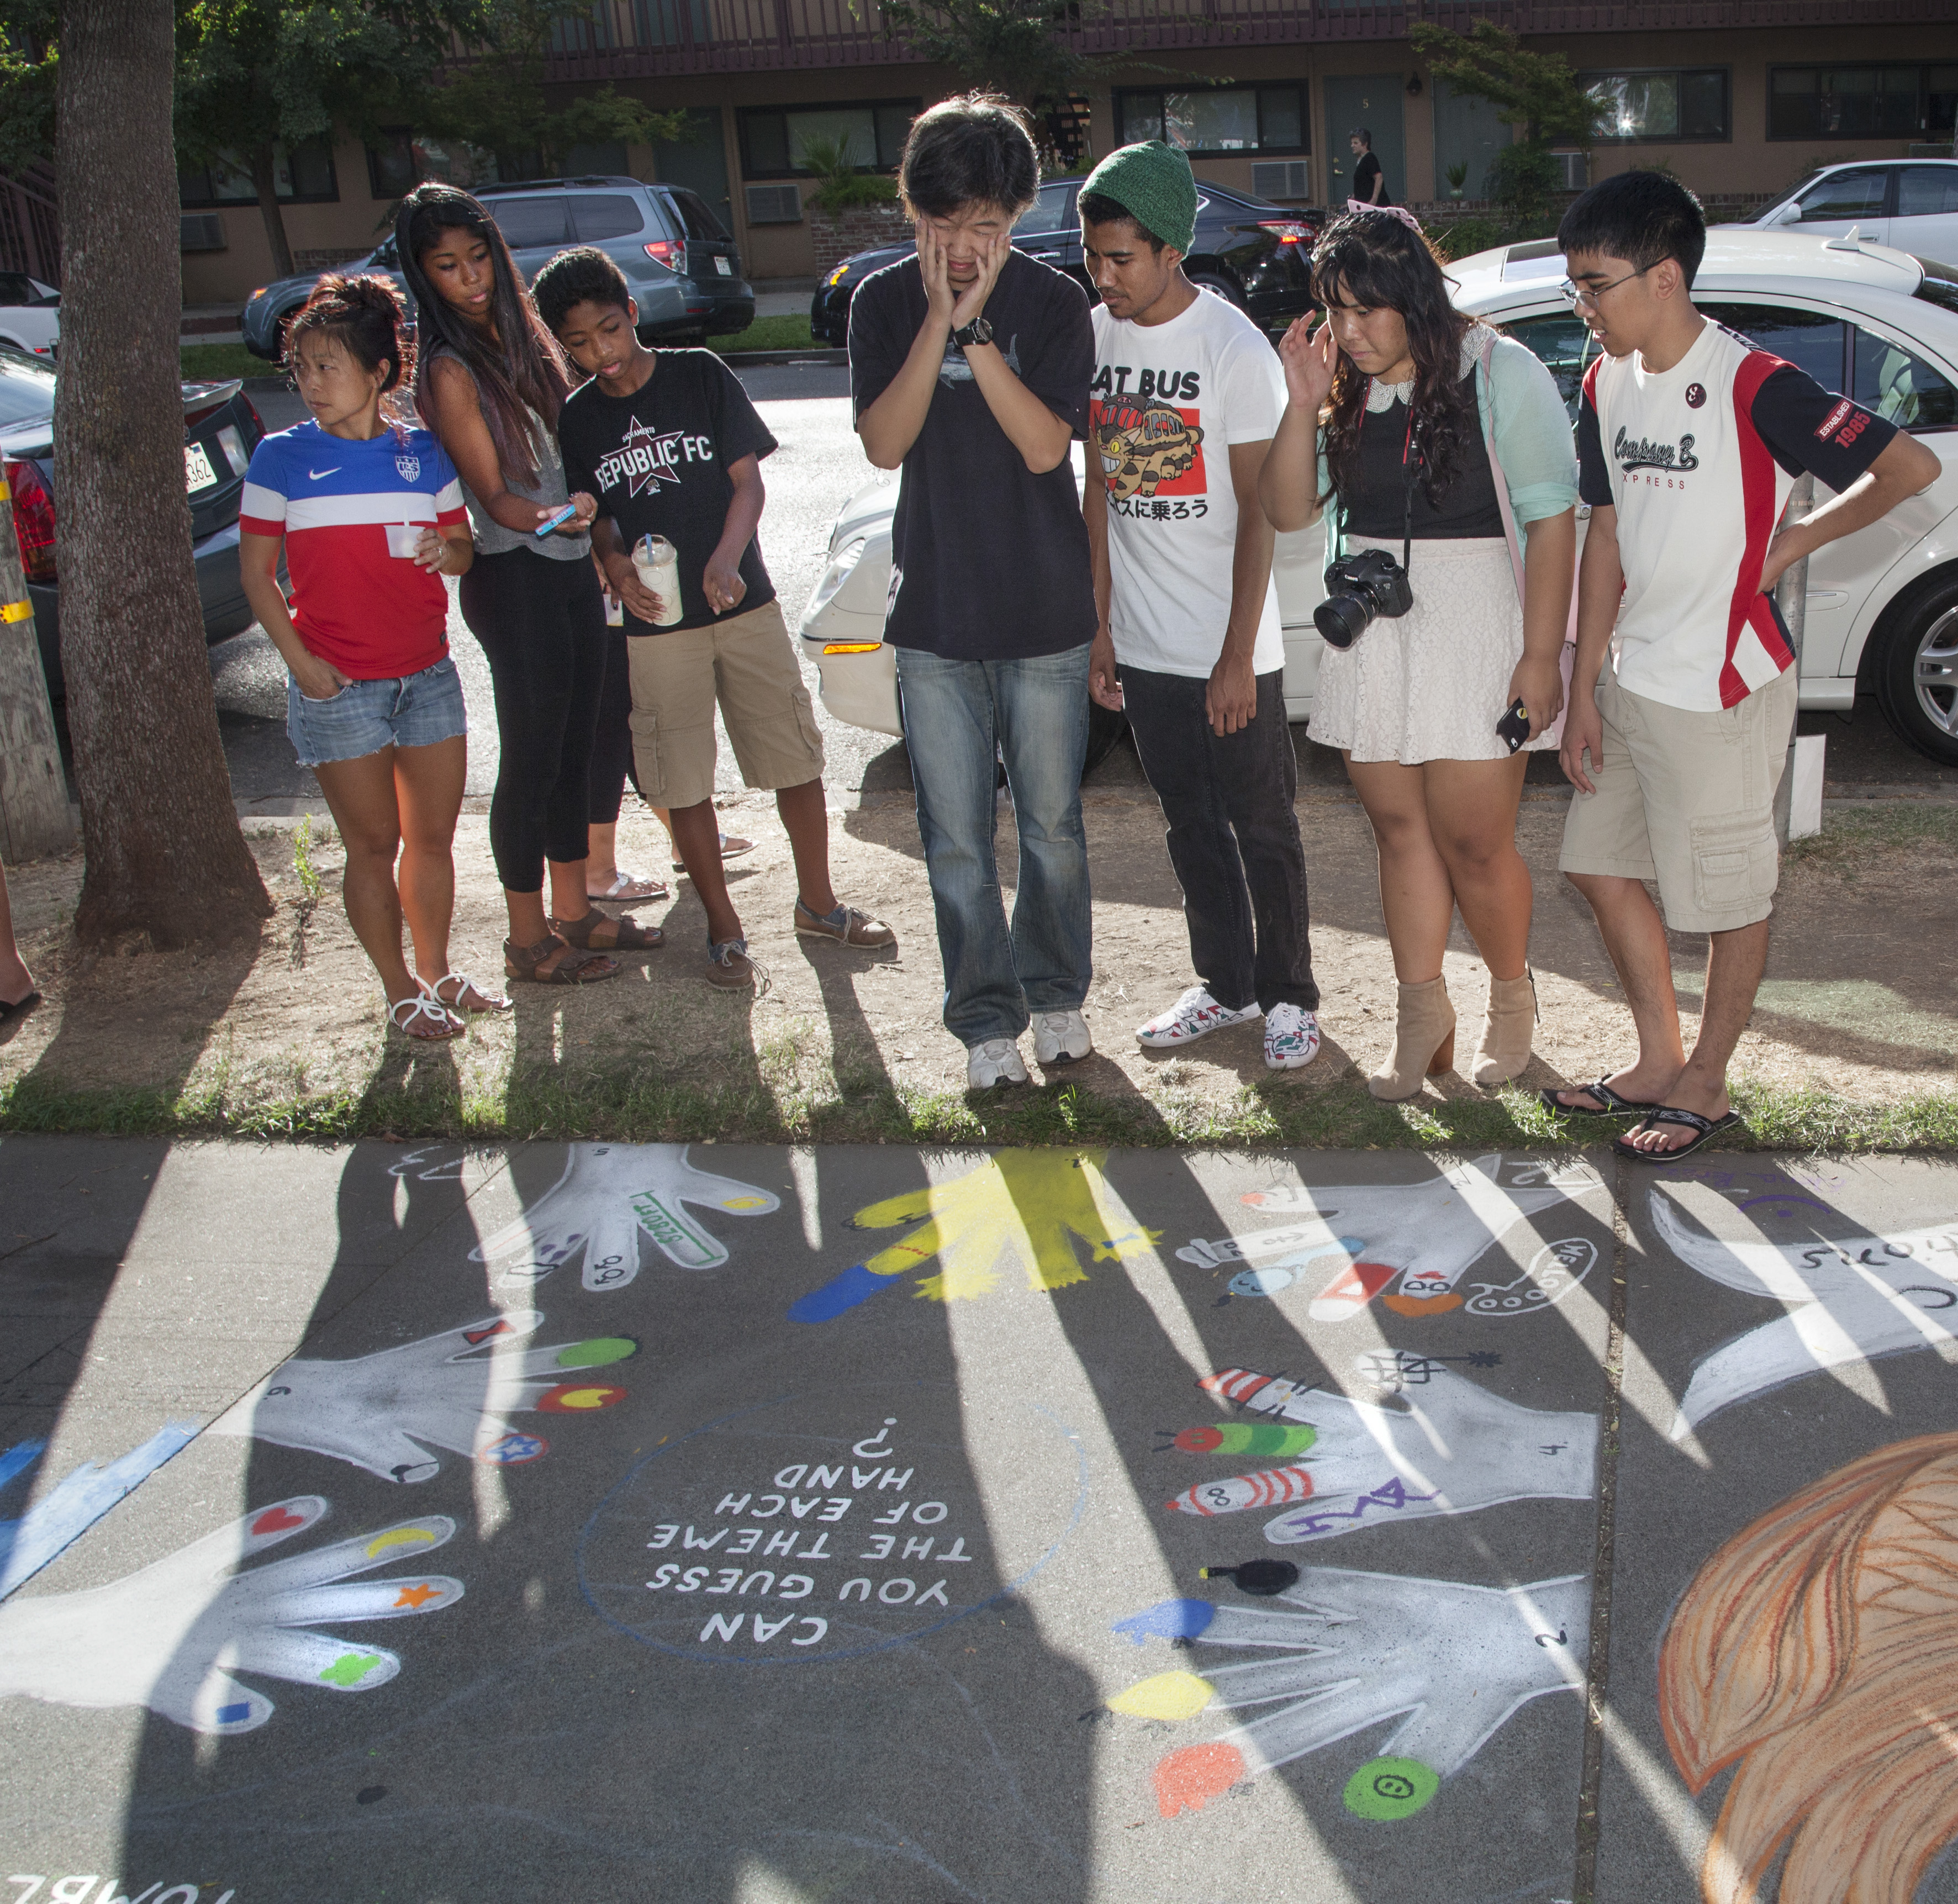
sidewalk, park, race, art, chalk, endurance, sacramento, labordayweekend, chalkitup, fremontpark, endurance sports